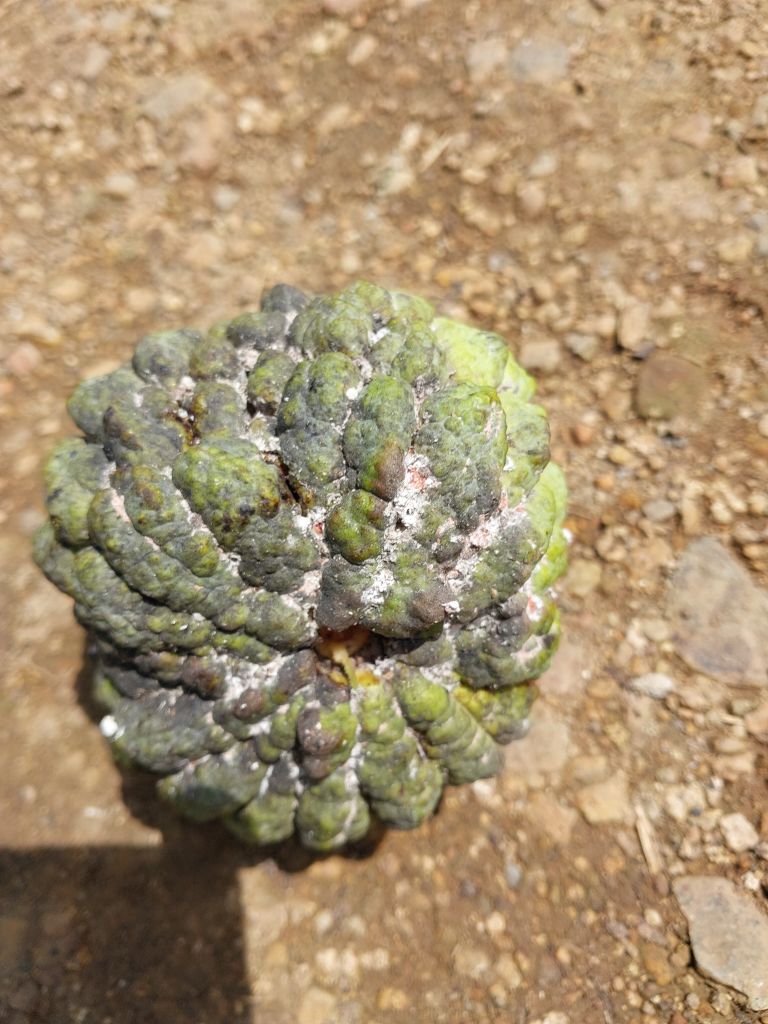
Disease label: Blank Canker